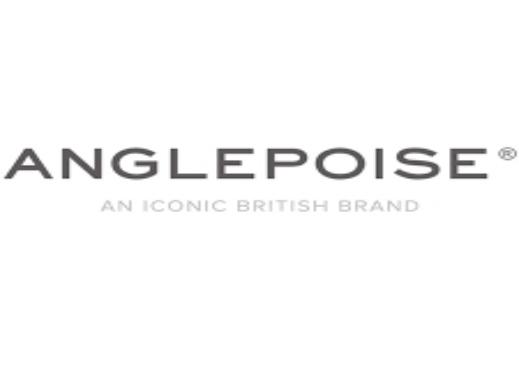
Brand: anglepoise
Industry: Necessities